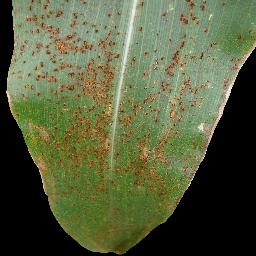
Label: Corn___Common_rust